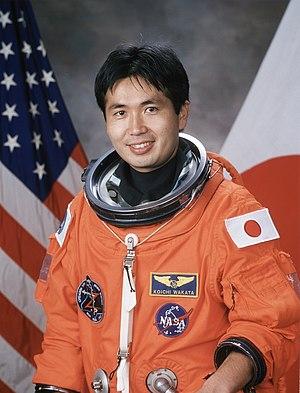
L'université de Kyūshū, souvent abrégée en Kyudai, est une université nationale japonaise située à Fukuoka, dans l'île de Kyūshū. Elle a été fondée en 1903 sous la forme d'un collège de médecine avant d’acquérir en 1911 le statut université impériale, et appartient depuis 2004 à l'association des universités nationales du Japon.